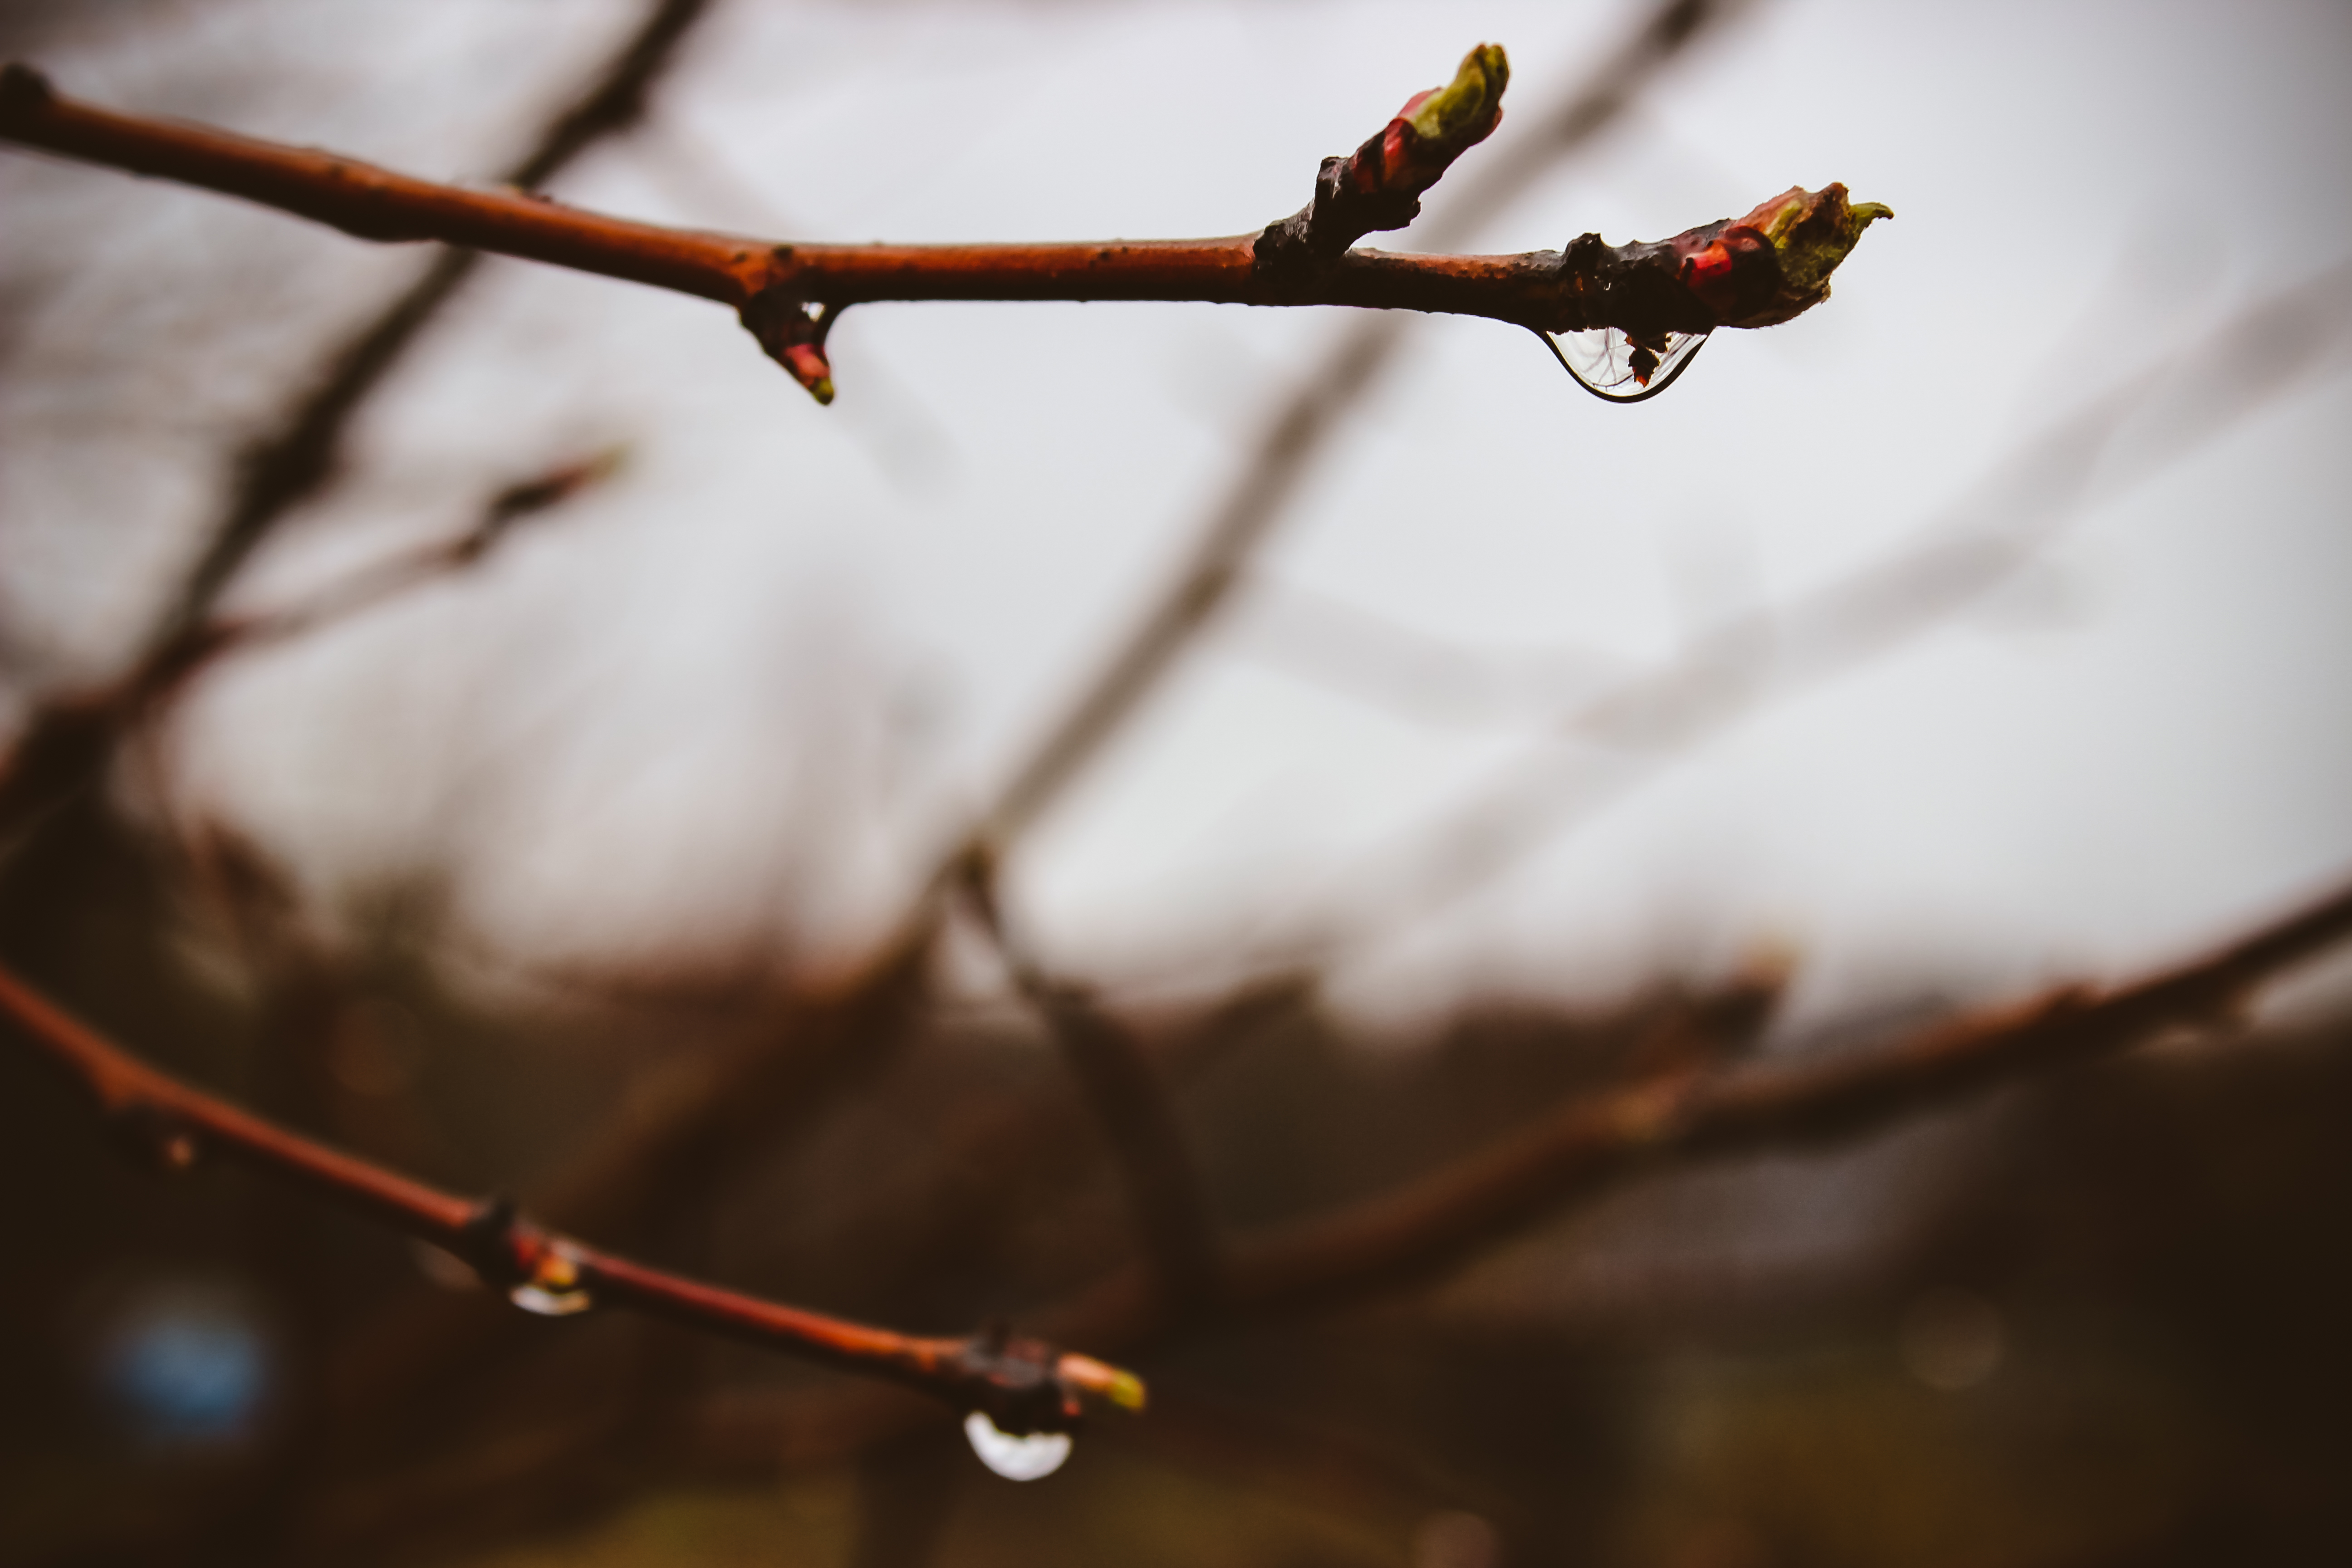
branch, sky, drop, rain, tree, nature, spring, buds, twig, water, leaf, bud, plant, plant stem, macro photography, freezing, winter, photography, flower, blossom